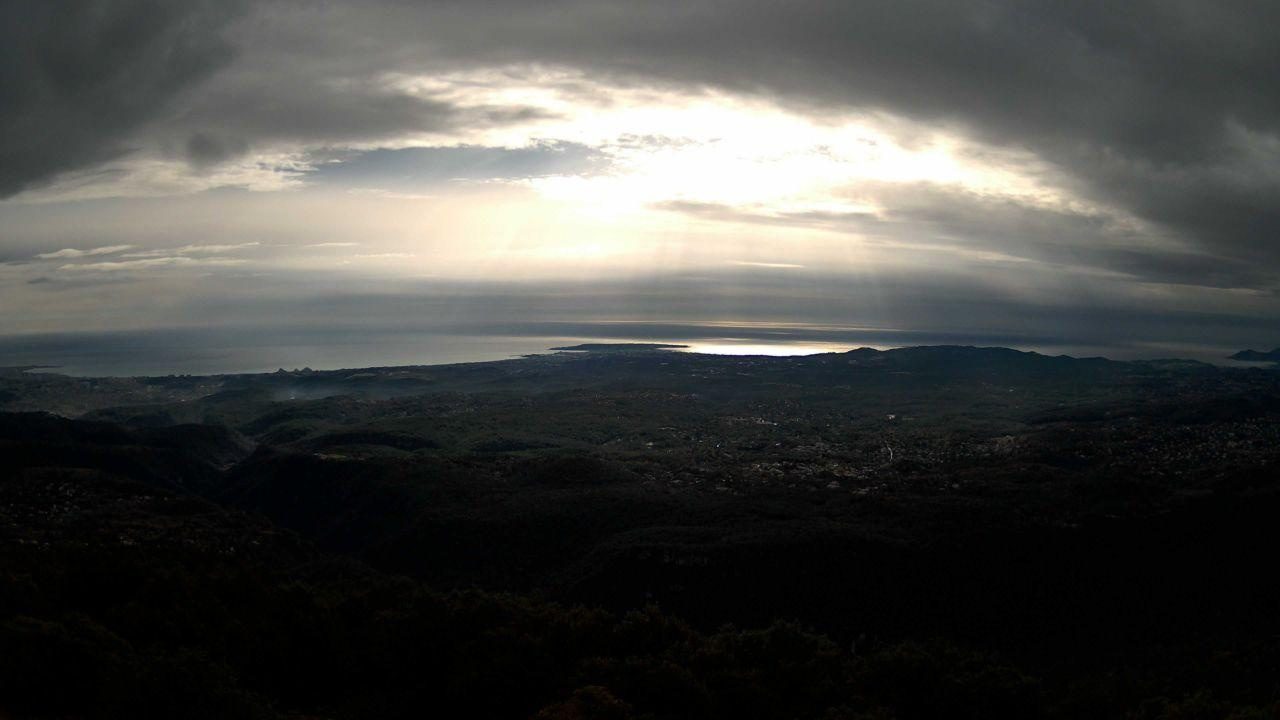
Fire: no
Smoke: yes